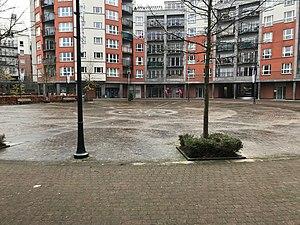
Place du Bourgmestre Jean-Louis Thys
Cette page reprend une partie des bâtiments remarquables se trouvant sur le trajet de la ligne 9 du tramway de Bruxelles.